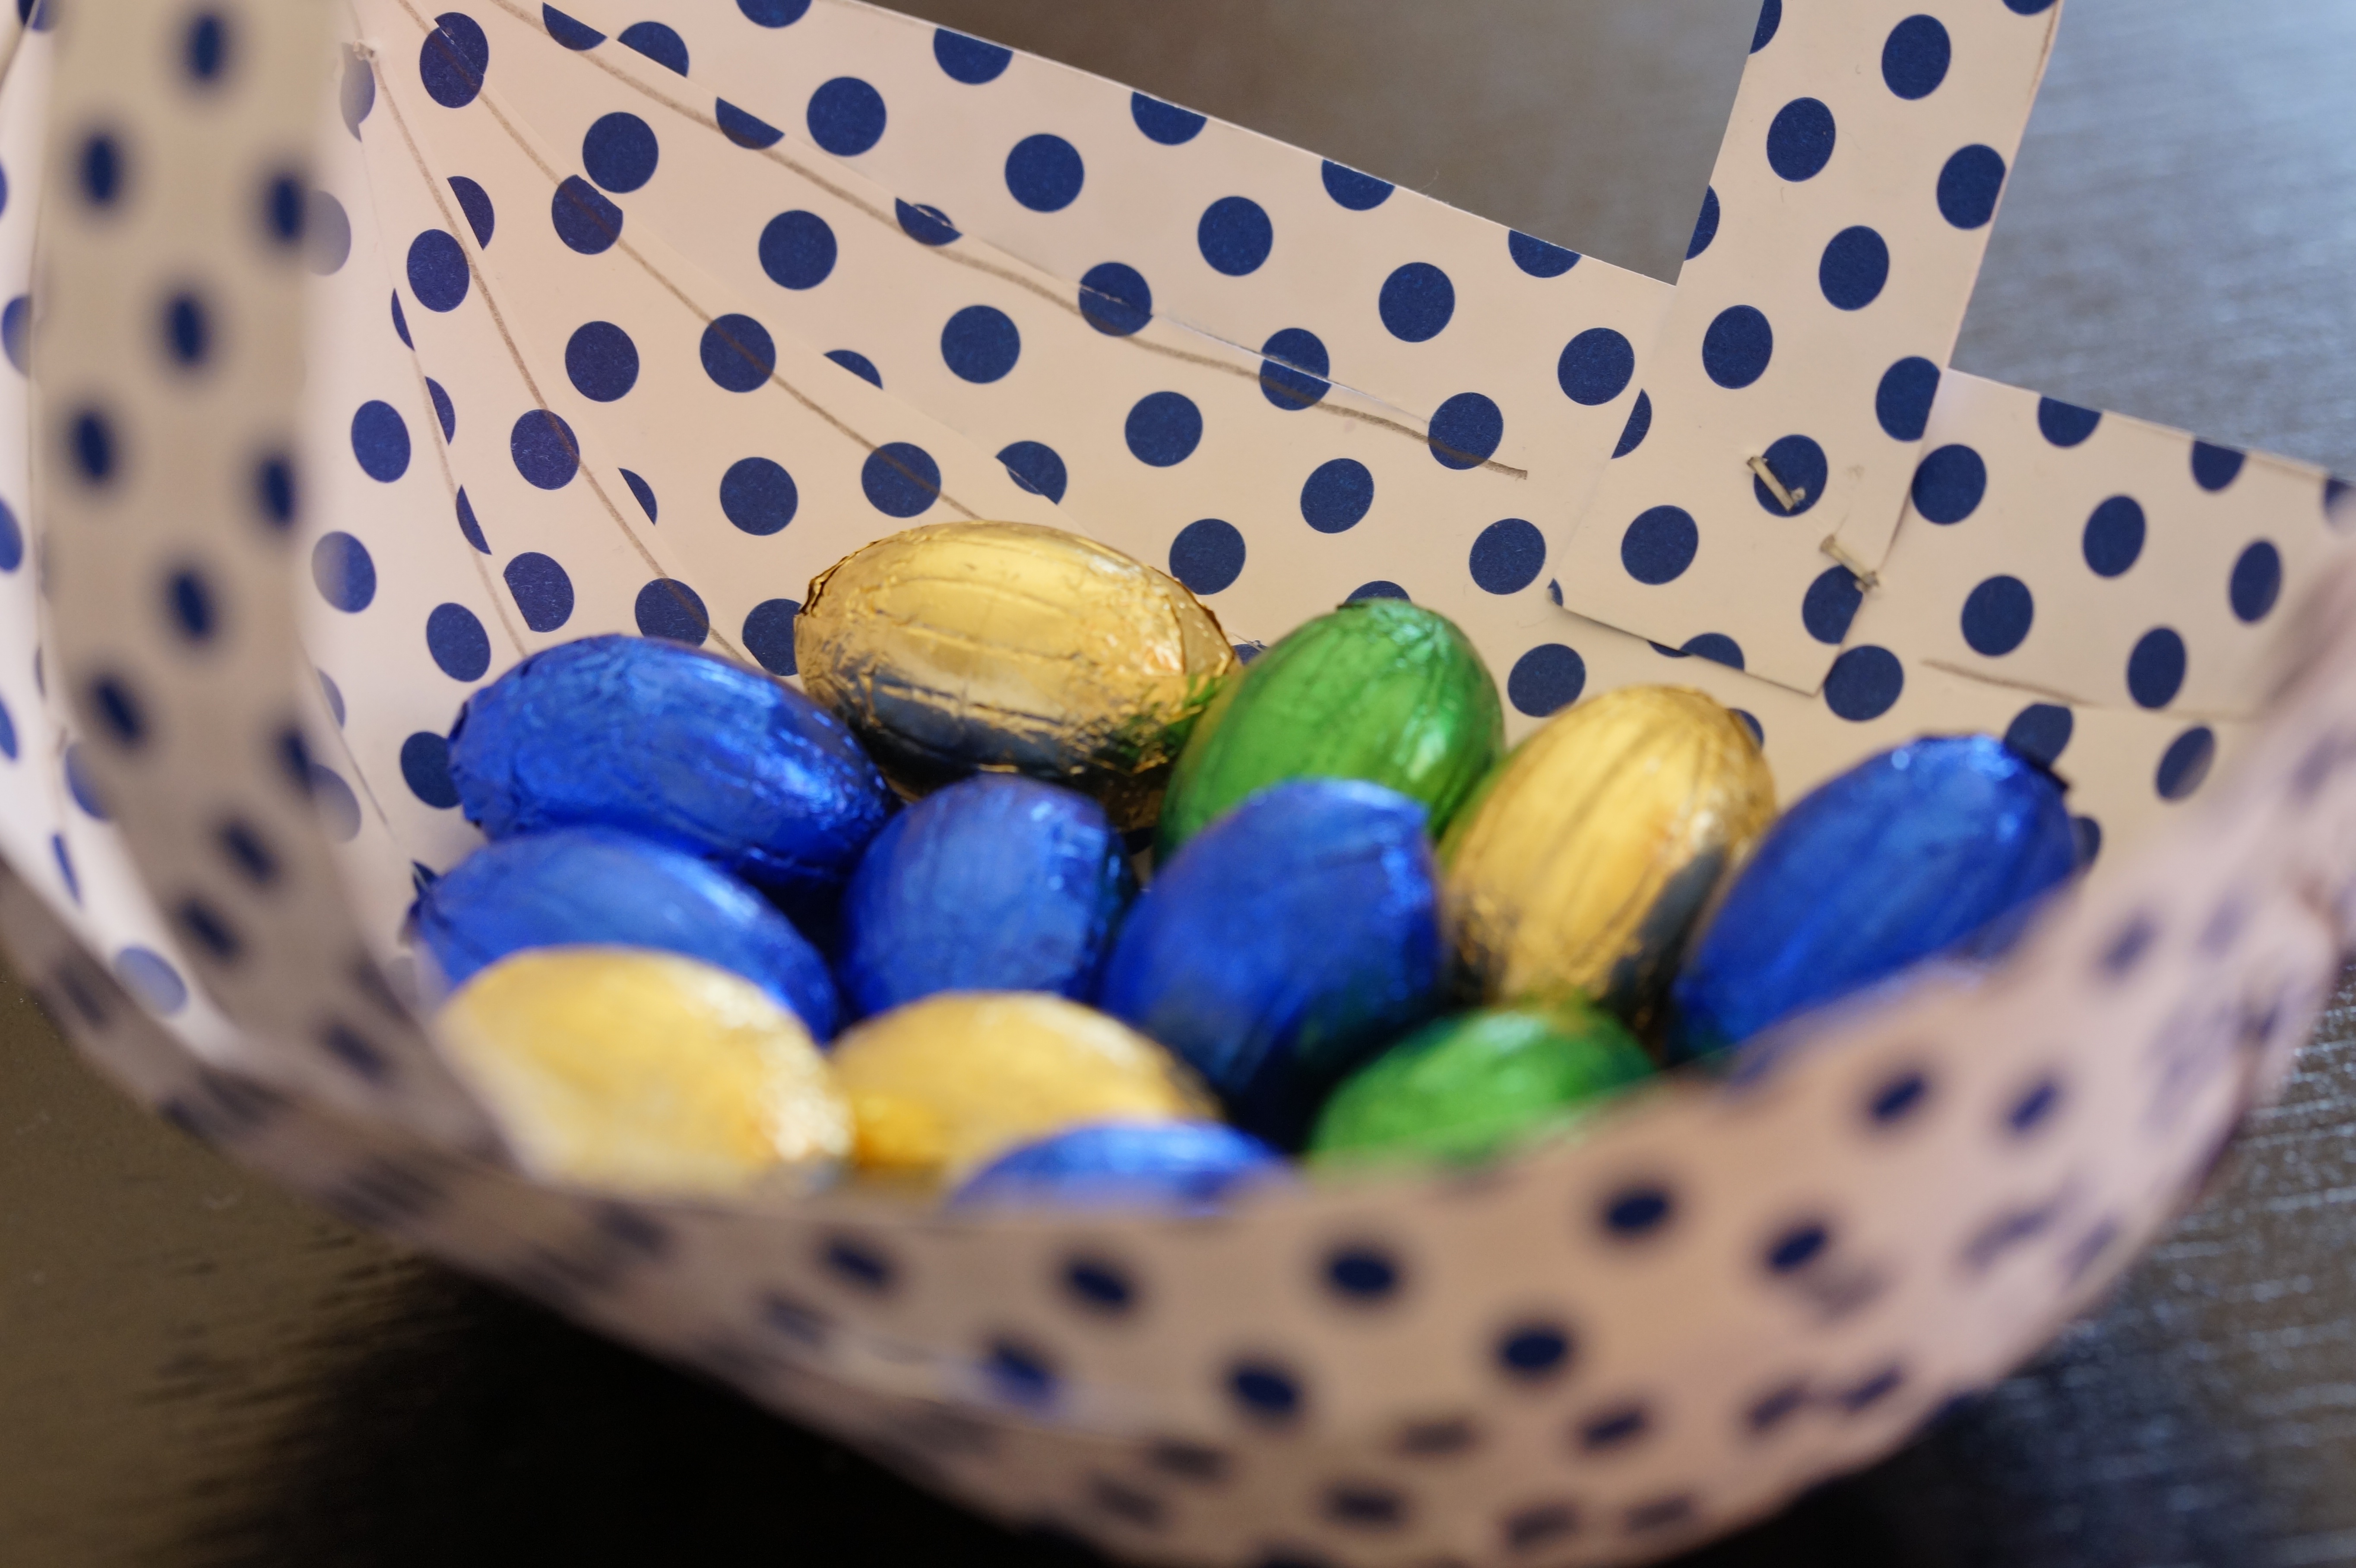
sweet, food, color, child, blue, colorful, chocolate, delicious, material, egg, brand, art, children, kindergarten, easter, custom, sweetness, easter eggs, easter egg, happy easter, colorful eggs, easter nest, easter greeting, chocolate eggs, osterkorb, easter k rbchen